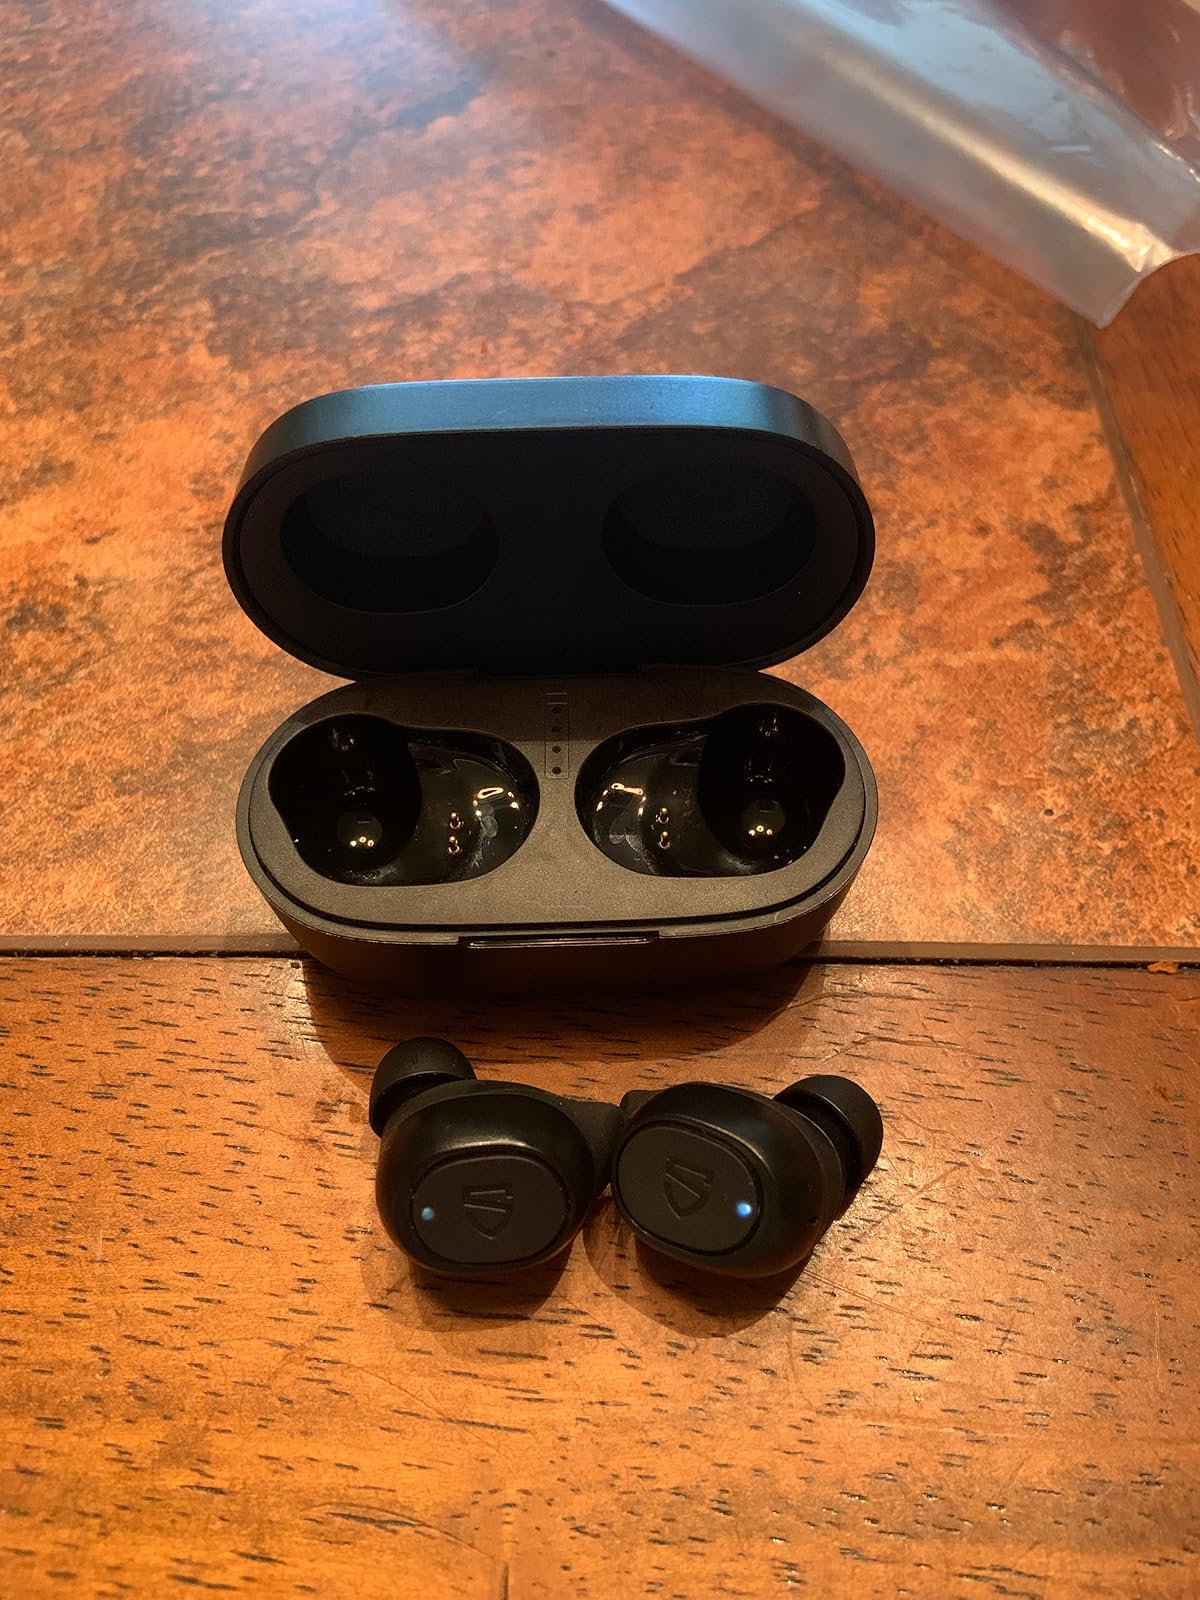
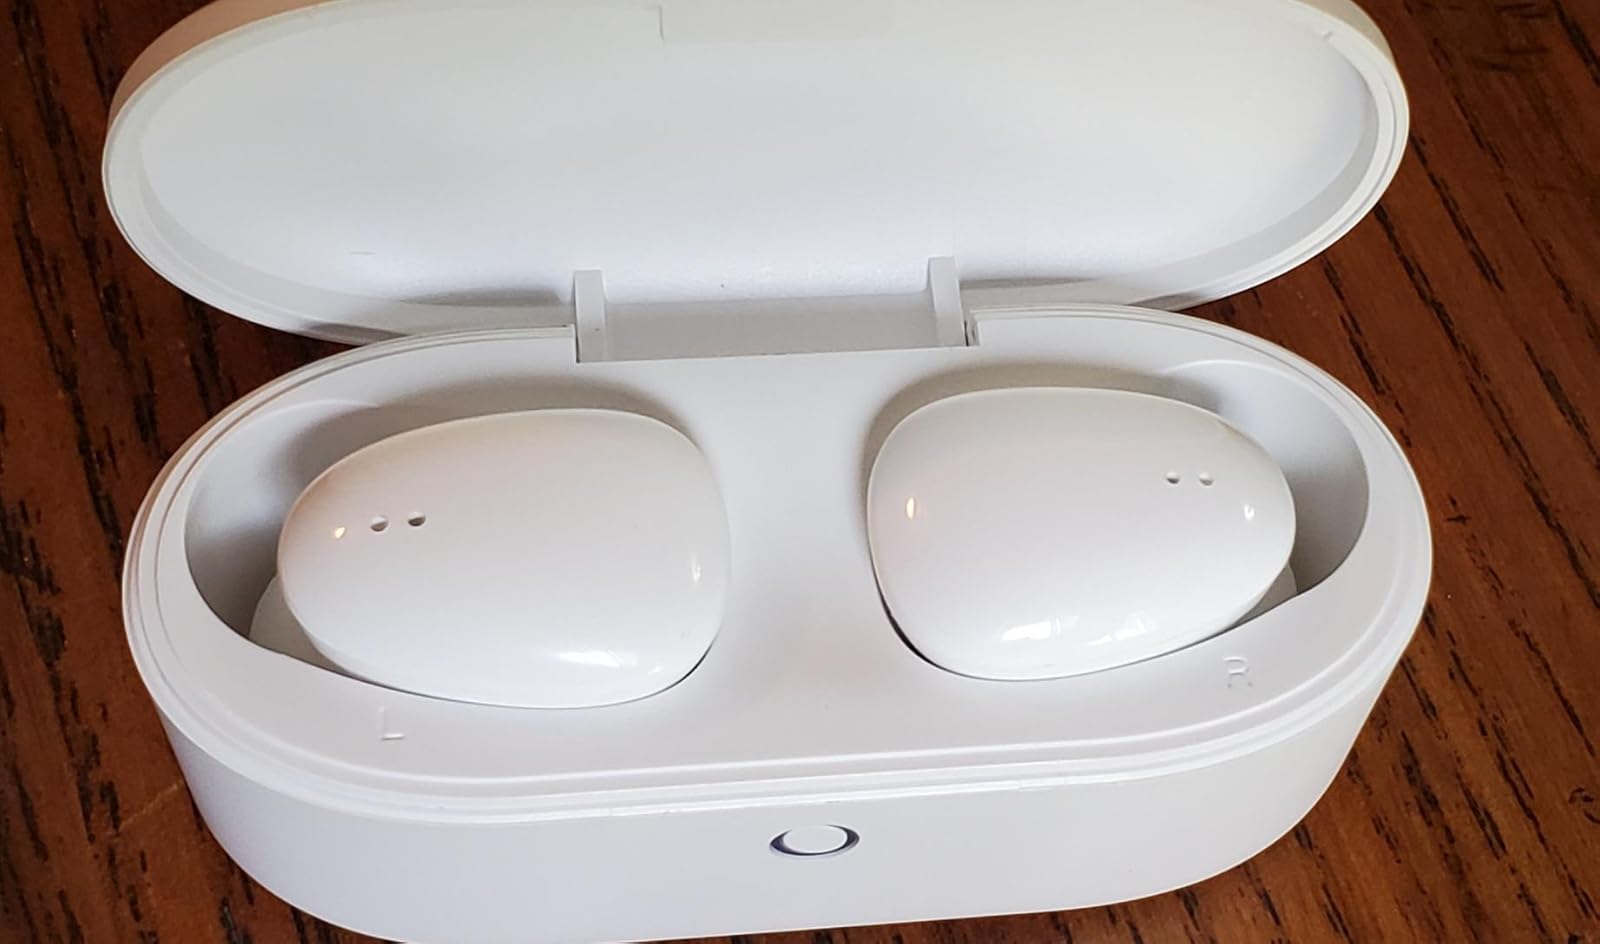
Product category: earbuds
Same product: no